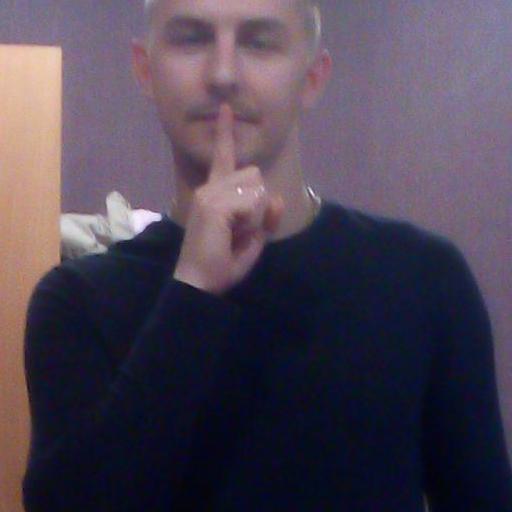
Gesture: mute